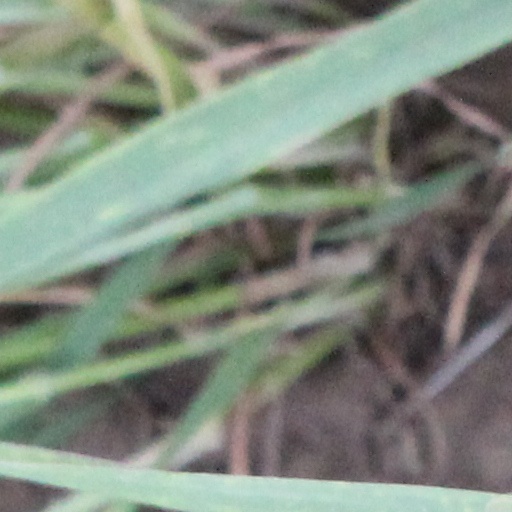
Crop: wheat